Final Fantasy XV

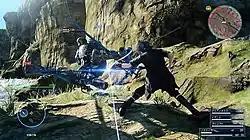
The Active Cross Battle system in action, showing Noctis attacking a hostile soldier in one of the game's environments

The game uses an action-based real-time battle system, called the Active Cross Battle system. Instead of using a menu interface, the player selects commands directly mapped to buttons on the controller, such as "Attack", "Defend", and "Item". Battles take place within the current environment rather than transitioning to a separate arena, and can range from open plains to enclosed building interiors. When approaching enemies, a threat meter appears on the top of the screen, growing in intensity the closer the party gets to the enemy. When the party gets close and attacks or is detected, the battle begins. Running away from enemies and out of the combat zone in normal battles ends combat. During battle, each character has health points (HP), and Noctis also has magic points (MP). HP is depleted whenever a character is attacked, while Noctis's MP recovers over time when not in combat or when not using associated abilities such as warping or special weapon skills. If a character's current HP reaches zero, they enter Danger Mode, during which the maximum HP cap steadily decreases; the character is defeated when all of their maximum HP is lost. Some enemies, such as Daemons, are able to lower the HP cap with their attacks. If Noctis is defeated, there is a brief period where a revival item must be used. Should the player fail to do so, the game ends.